Kinetic isotope effects of RuBisCO

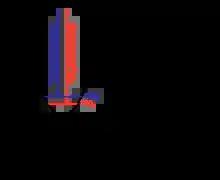
The difference in activation energy required for a heavy or light molecule of carbon dioxide.

The isotopic substitutions that can occur in this reaction are for carbon, oxygen, and/or hydrogen, though currently only a significant isotope effect is seen for carbon isotope substitution. Isotopes are atoms that have the same number of protons but varying numbers of neutrons. "Lighter" isotopes (like the stable carbon-12 isotope) have a smaller overall mass, and "heavier" isotopes (like the stable carbon-13 isotope or radioactive carbon-14 isotope) have a larger overall mass. Stable isotope geochemistry is concerned with how varying chemical and physical processes preferentially enrich or deplete stable isotopes. Enzymes like RuBisCO cause isotopic fractionation because molecules containing lighter isotopes have higher zero-point energies (ZPE), the lowest possible quantum energy state for a given molecular arrangement. For this reaction, CO has a lower ZPE than CO and sits lower in the potential energy well of the reactants. When enzymes catalyze chemical reactions, the lighter isotope is preferentially selected because it has a lower activation energy and is thus more energetically favorable to overcome the high potential-energy transition state and proceed through the reaction. Here, CO has a lower activation energy so more CO than CO goes through the reaction, resulting in the product (3 PGA) being lighter.